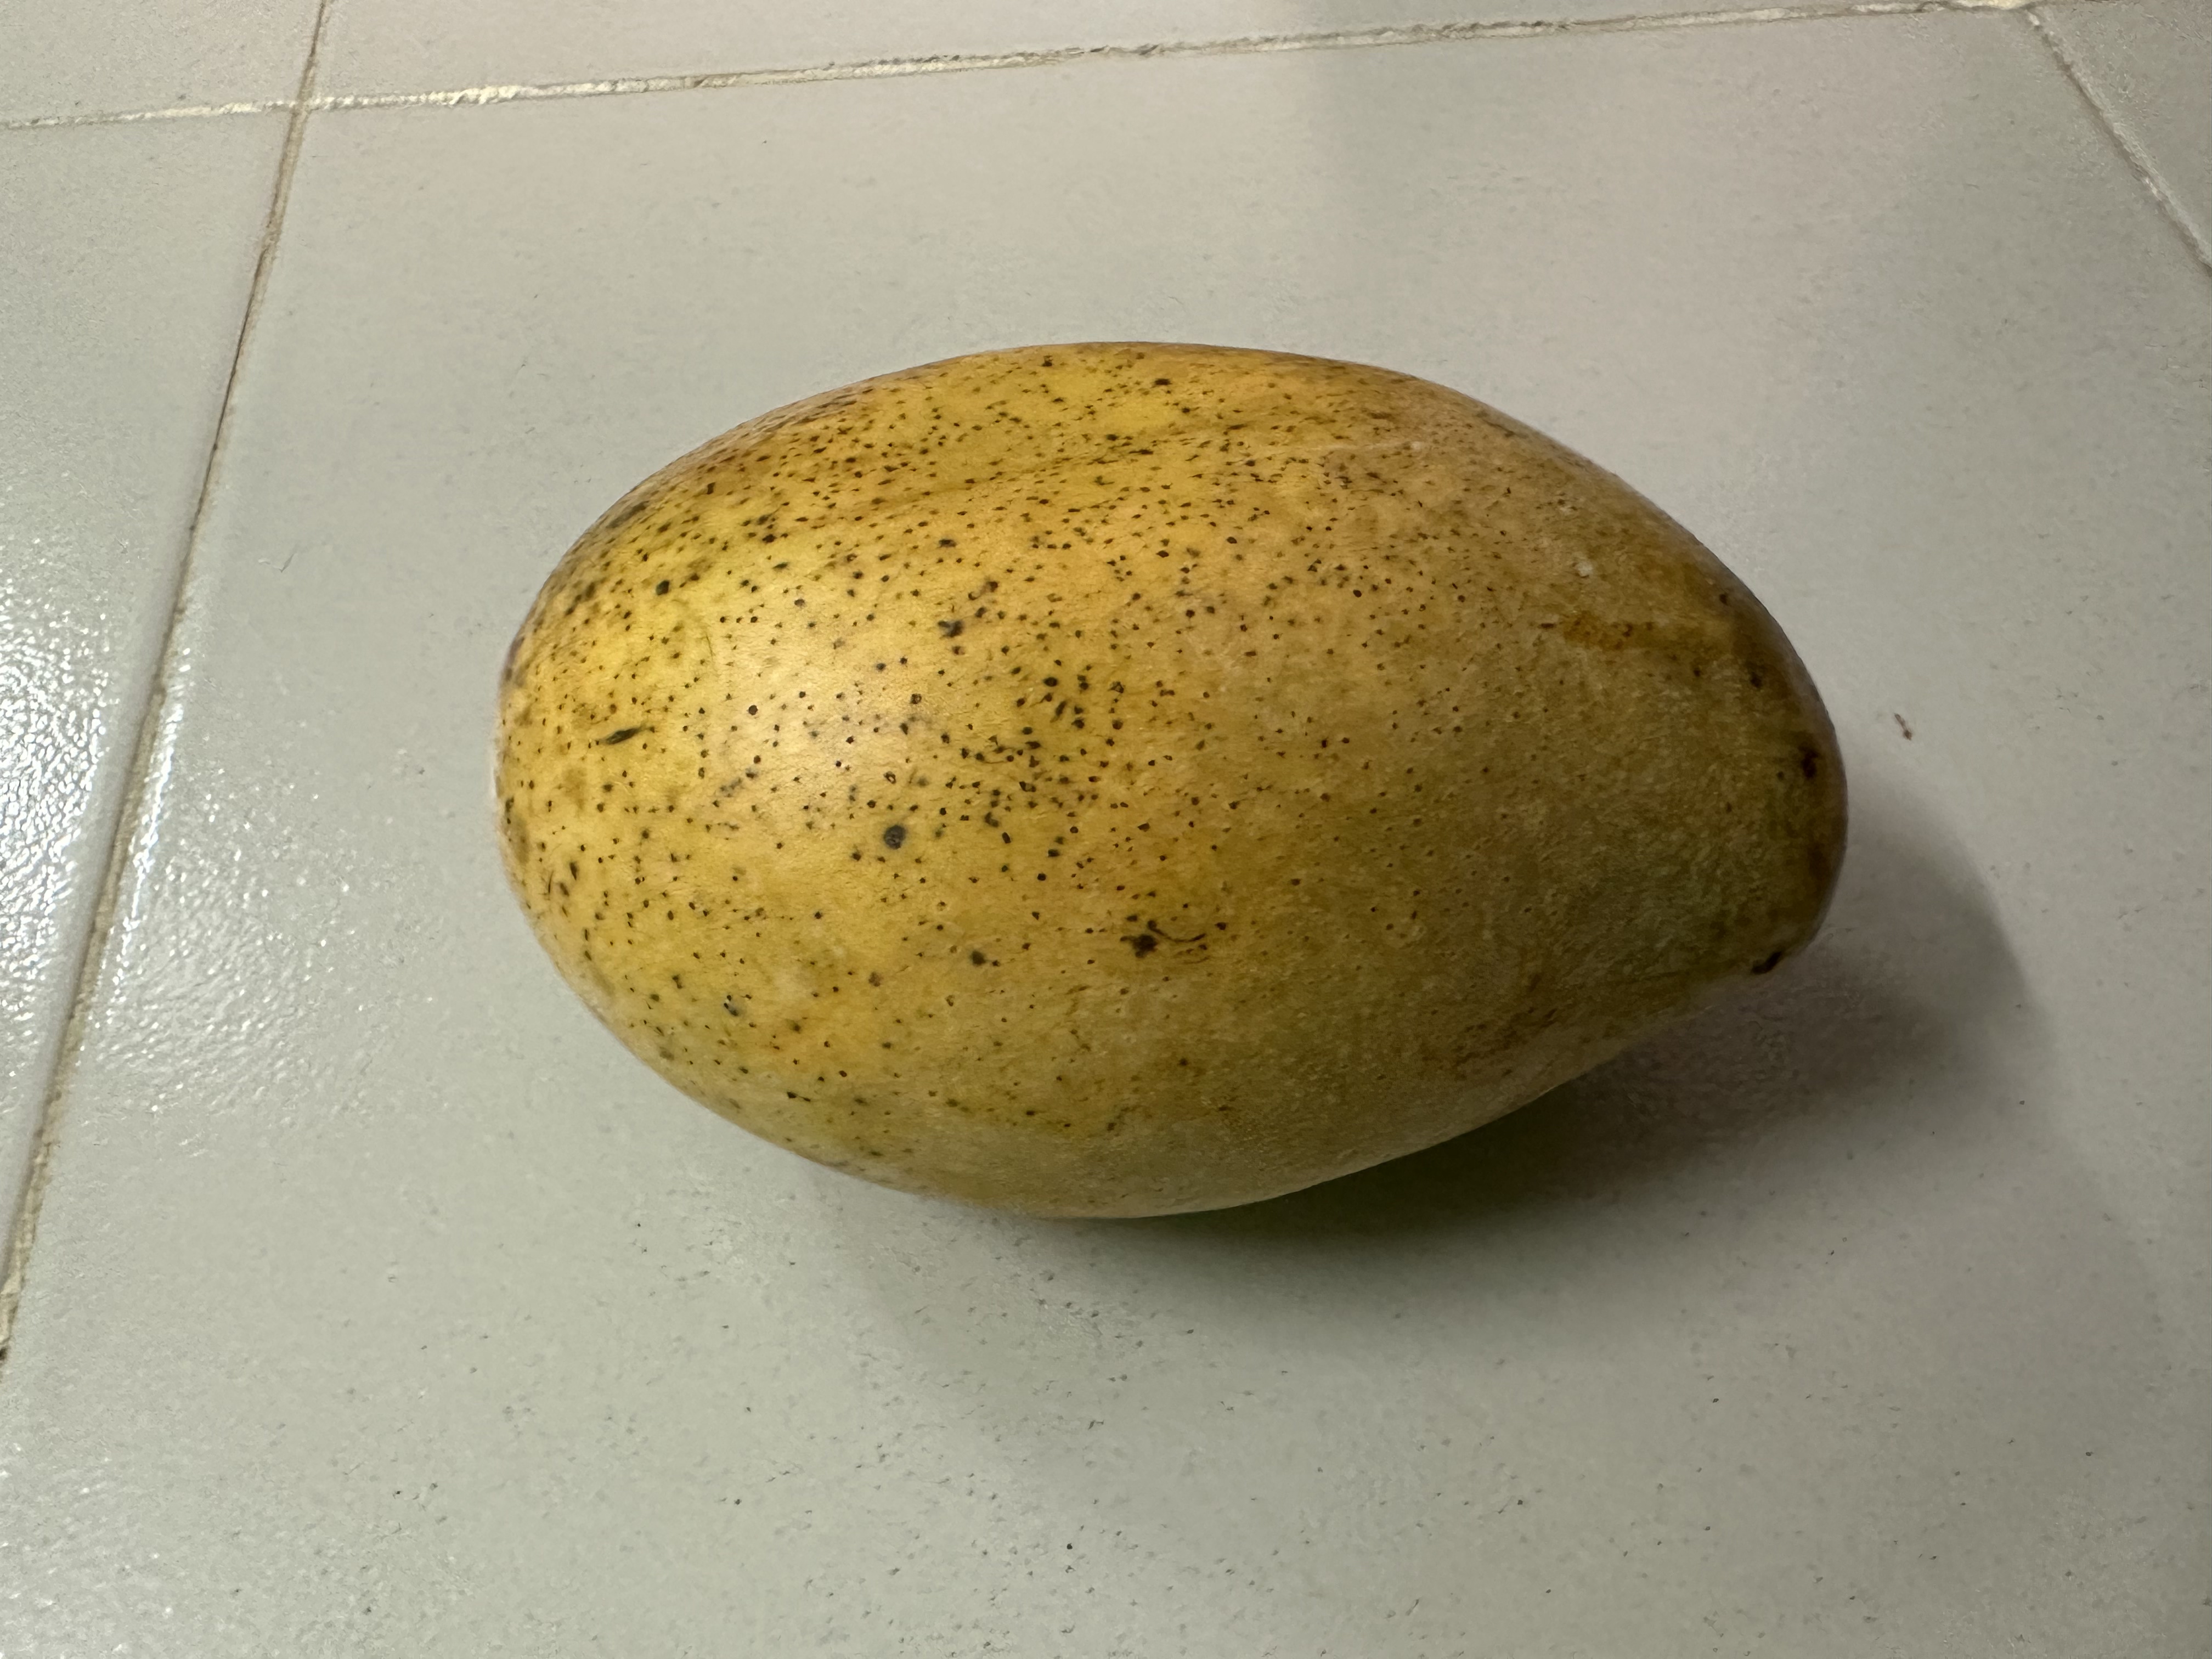
Mango variety: Mollika